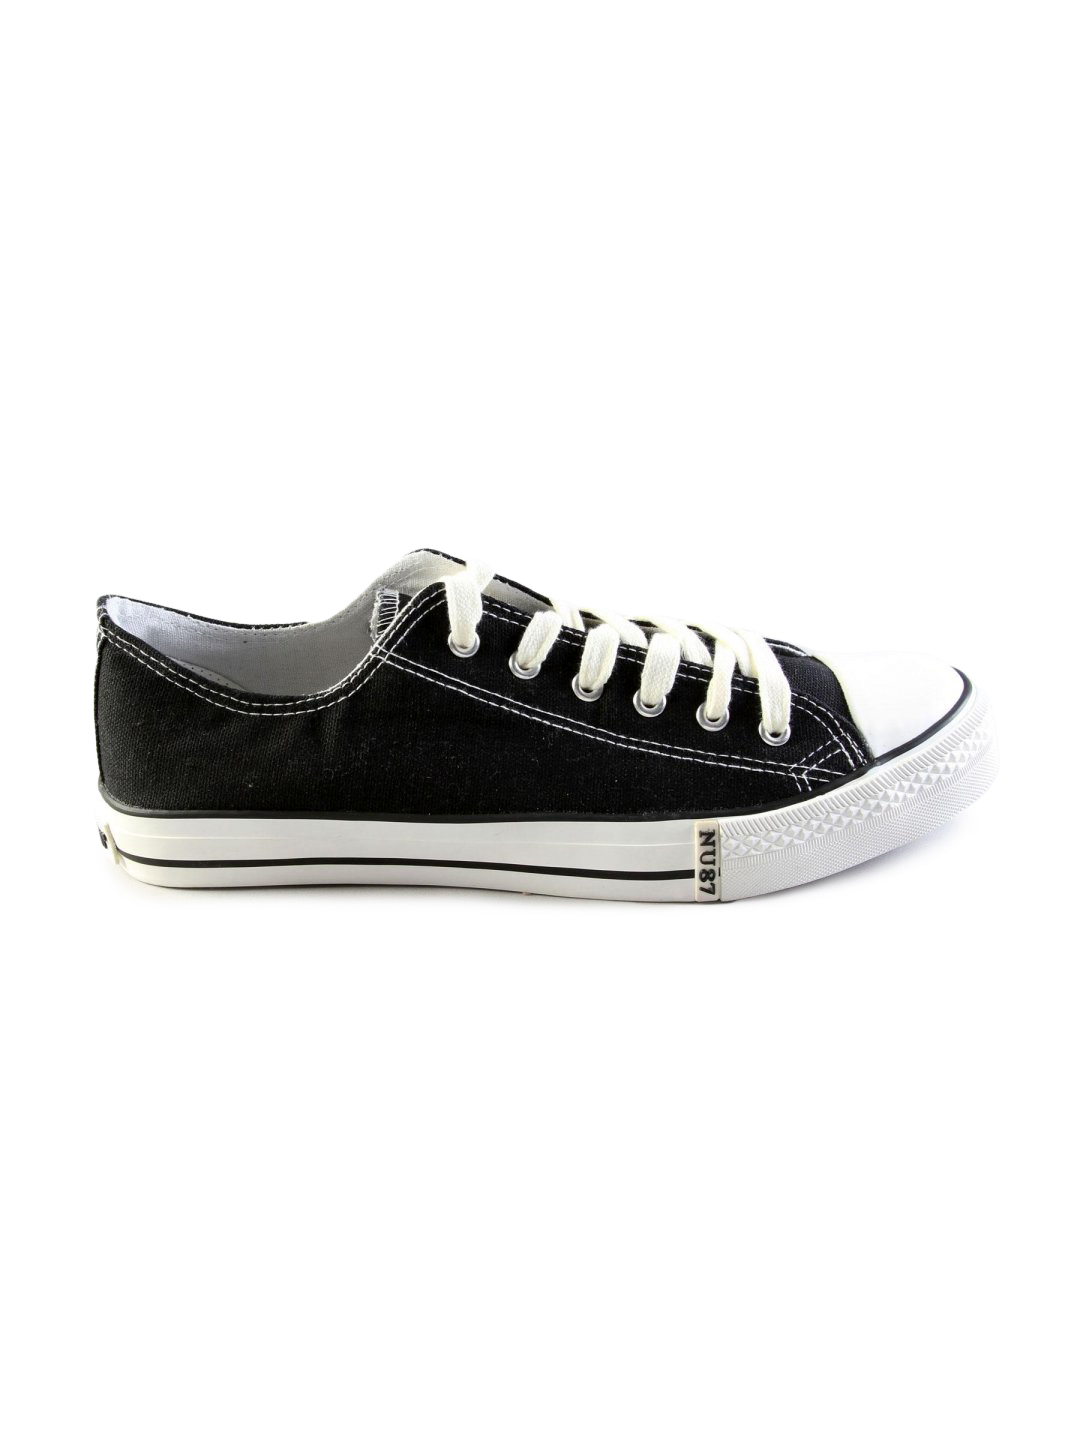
Numero Uno Men's Casual Black Canvas Shoe
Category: Footwear / Shoes / Casual Shoes
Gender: Men
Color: Black
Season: Fall 2010
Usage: Casual